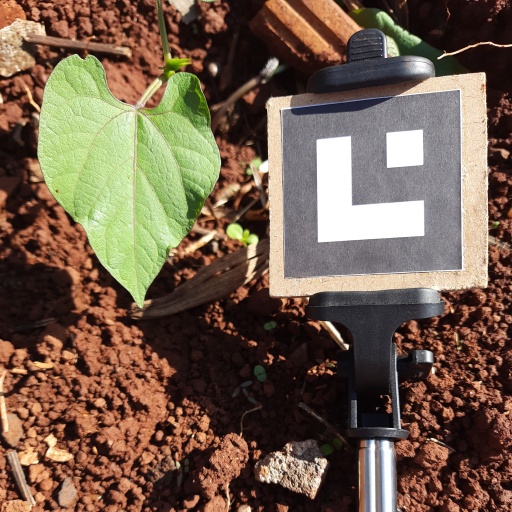
Observations: wavy surface, eating holes in the edge, under sunlight